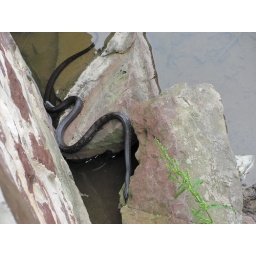
This black snake came out from under the Sachs covered bridge in Gettysburg, PA